Musica universalis

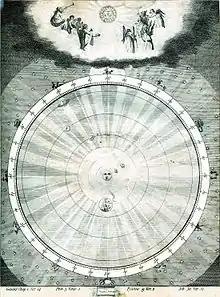
Harmony of the World from Ebenezer Sibly's "Astrology" (1806)

The musica universalis (literally universal music), also called music of the spheres or harmony of the spheres, is a philosophical concept that regards proportions in the movements of celestial bodies—the Sun, Moon, and planets—as a form of music. The theory, originating in ancient Greece, was a tenet of Pythagoreanism, and was later developed by 16th-century astronomer Johannes Kepler. Kepler did not believe this "music" to be audible, but felt that it could nevertheless be heard by the soul. The idea continued to appeal to scholars until the end of the Renaissance, influencing many schools of thought, including humanism.